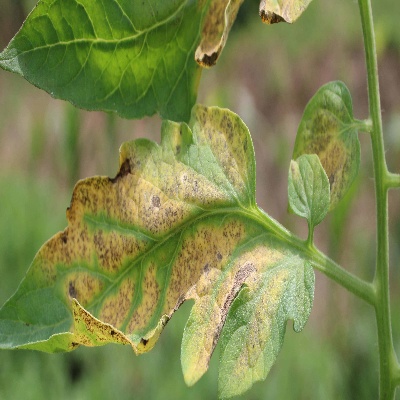
Crop: Tomato
Condition: leaf curl